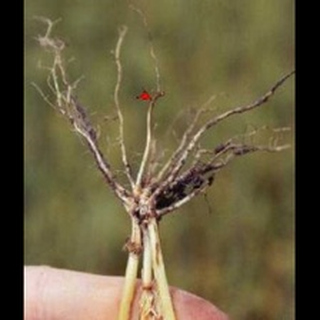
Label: wheat_common_root_rot